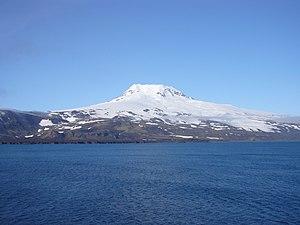
Le Beerenberg est un volcan de l'île de Jan Mayen située entre la mer du Groenland au nord-ouest et la mer de Norvège au sud-est.